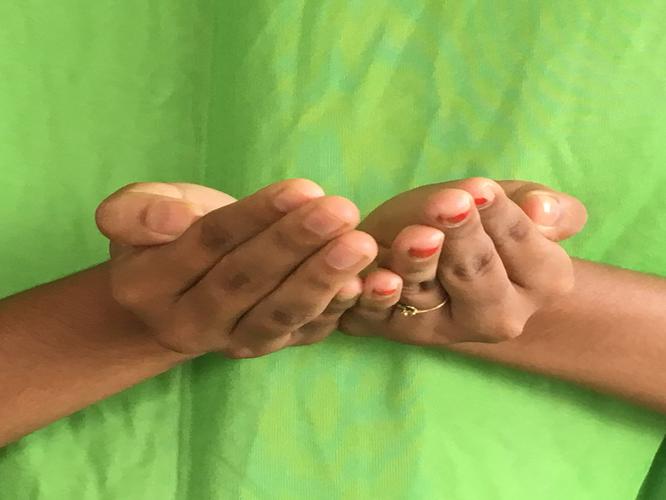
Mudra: Pushpaputa
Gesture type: double_hand